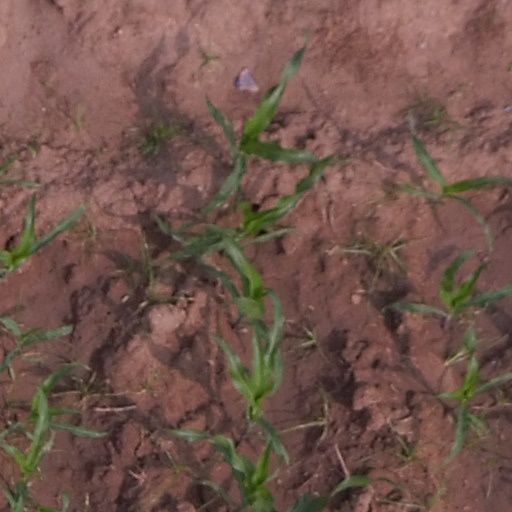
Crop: maize; corn